Rue de la Sourdière

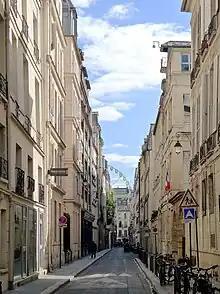
Rue de La Sourdière

The Rue de La Sourdière is a street in the 1st arrondissement of Paris, France.